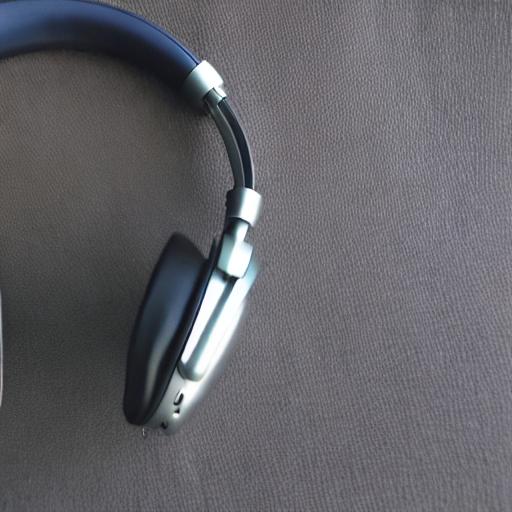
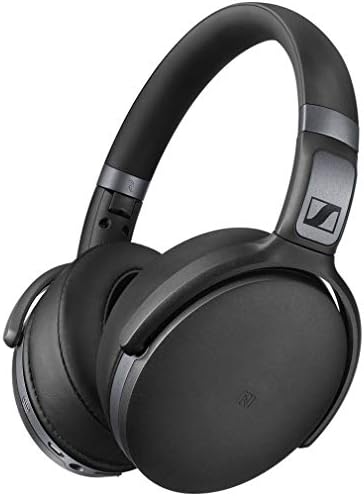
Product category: headphones
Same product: no